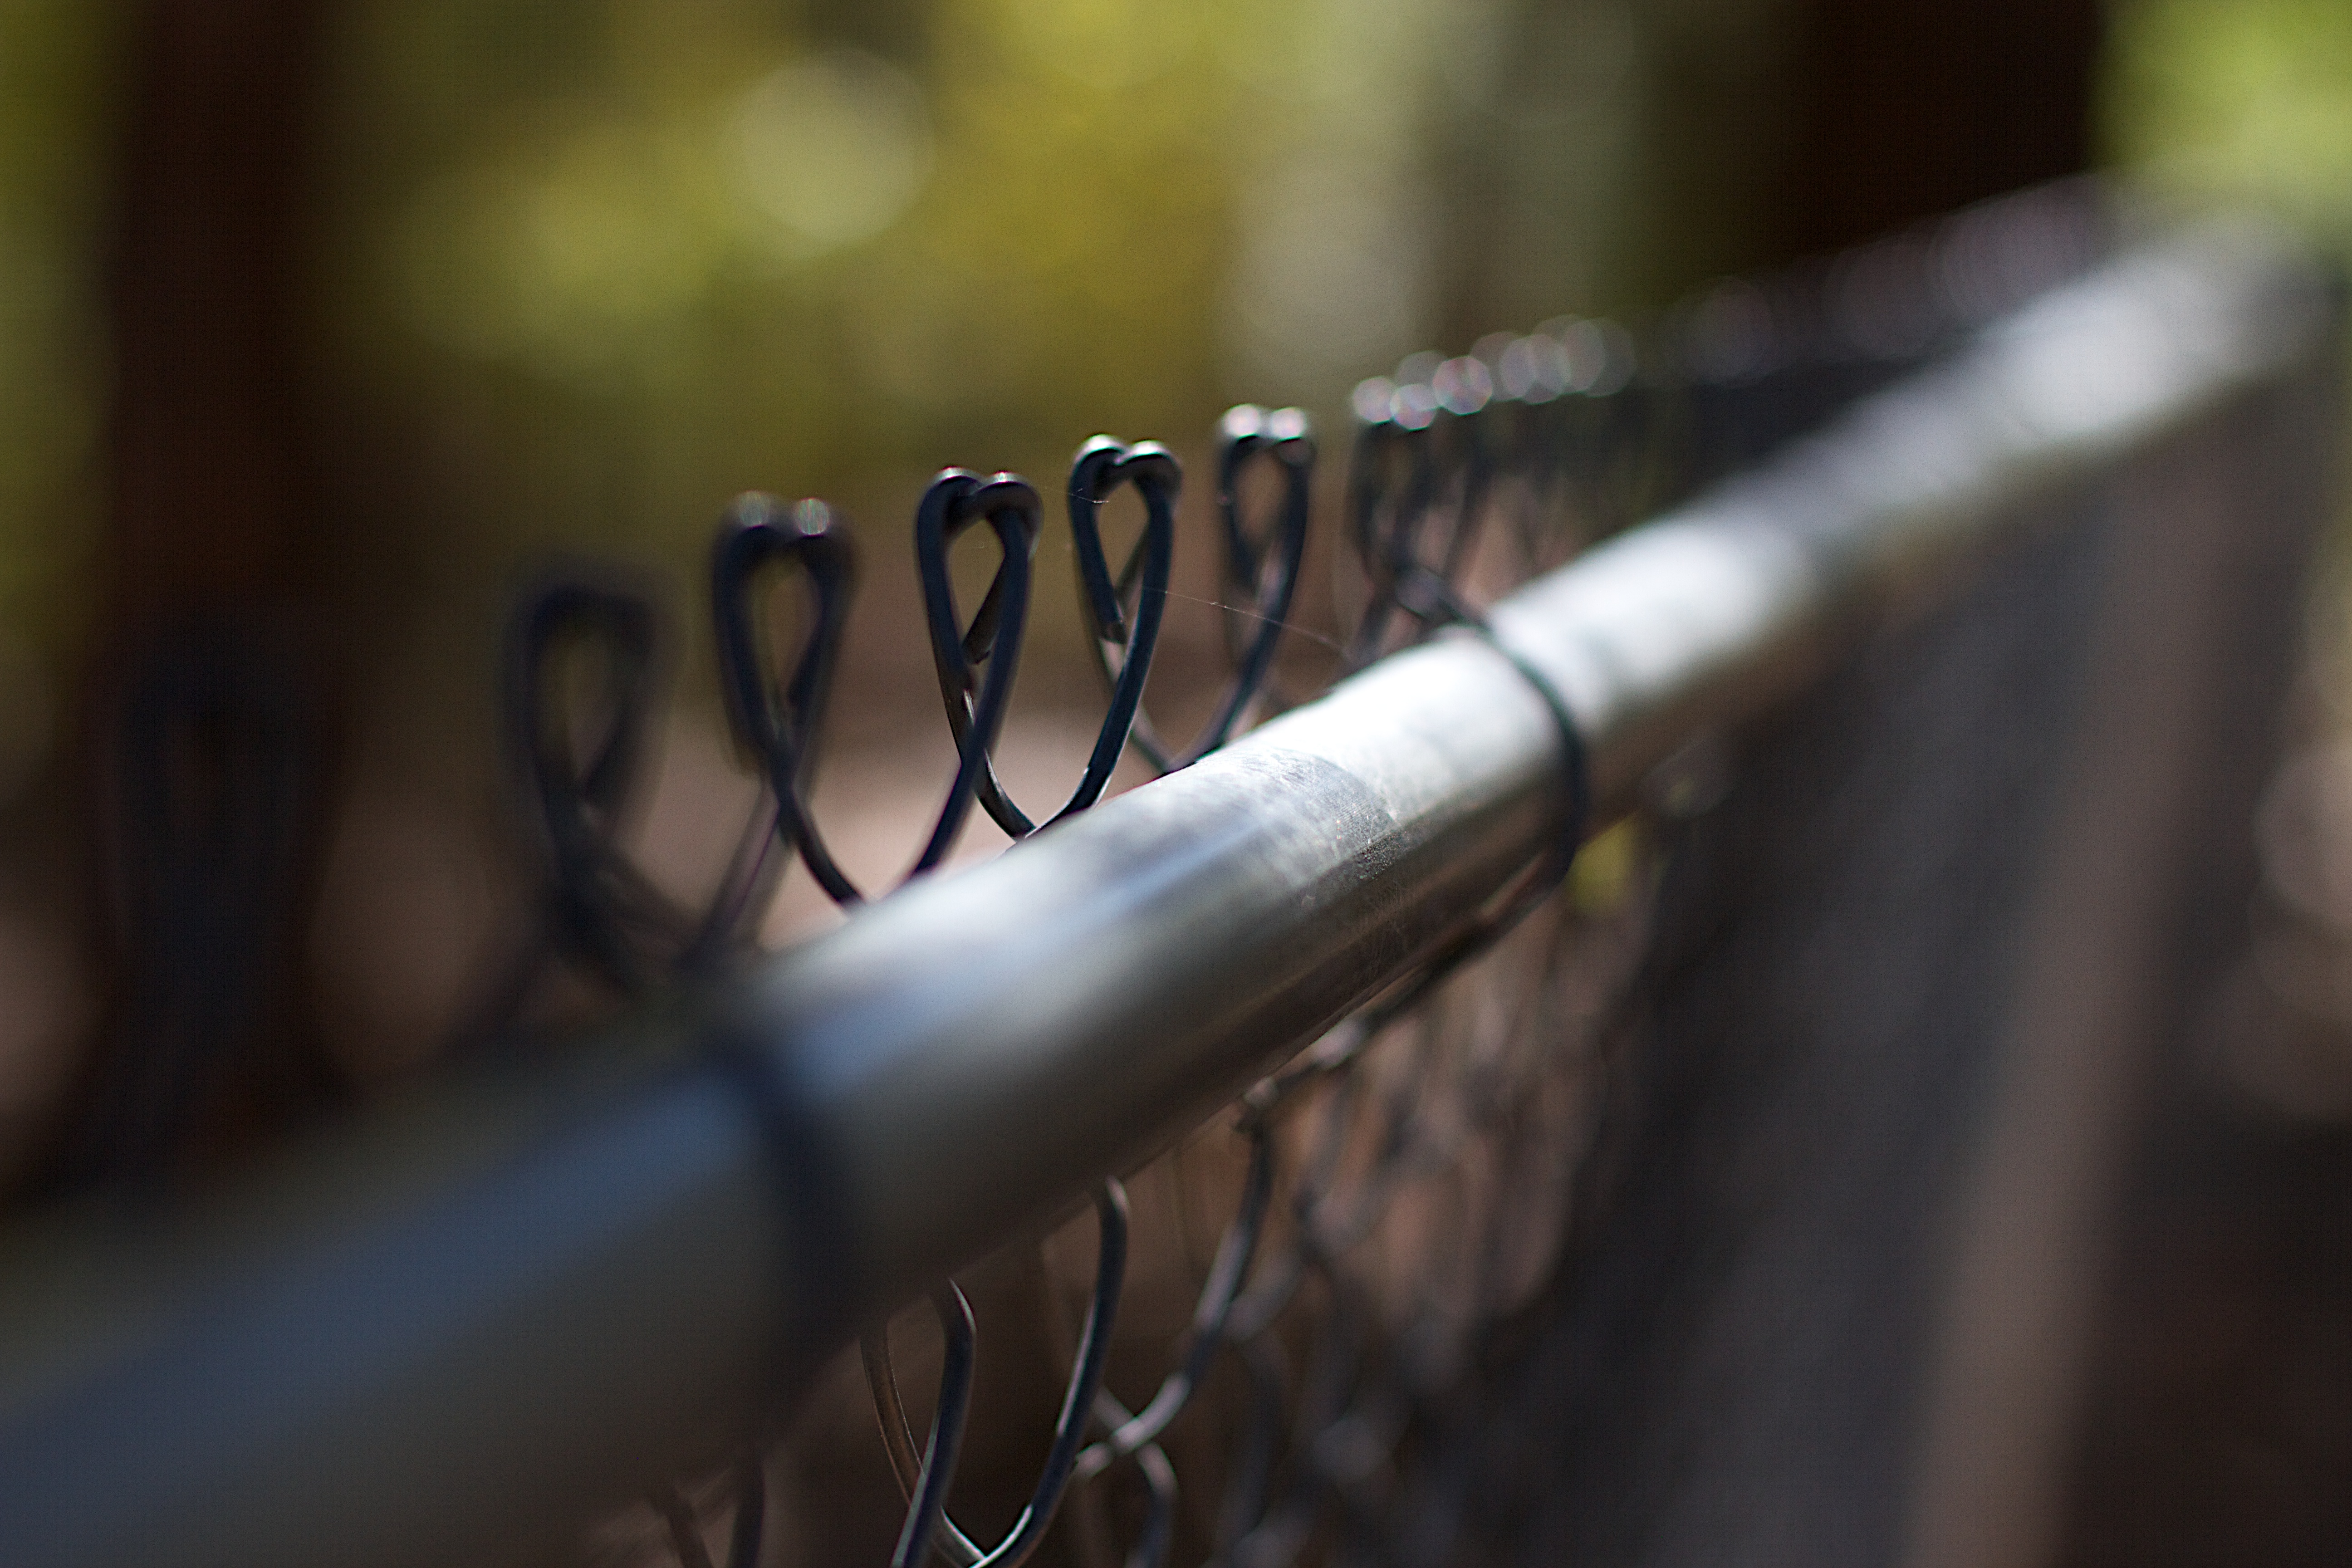
branch, light, sunlight, bicycle, vehicle, darkness, close up, iron, 2013365, macro photography